Rome

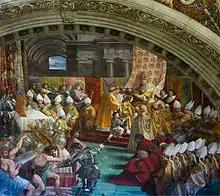
Detail from an illustration by Raphael, portraying the crowning of Charlemagne in Old Saint Peter's Basilica, on 25 December 800

Rome, which had lost its central role in the administration of the empire, was sacked in 410 by the Visigoths led by Alaric I, but very little physical damage was done, most of which was repaired. What could not be so easily replaced were portable items such as artwork in precious metals and items for domestic use (loot). The popes embellished the city with large basilicas, such as Santa Maria Maggiore (with the collaboration of the emperors). The population of the city had fallen from 800,000 to 450–500,000 by the time the city was sacked in 455 by Genseric, king of the Vandals. The weak emperors of the fifth century could not stop the decay, leading to the deposition of Romulus Augustus, who resided on Ravenna, on 4 September 476. This marked the end of the Western Roman Empire and, for many historians, the beginning of the Middle Ages.